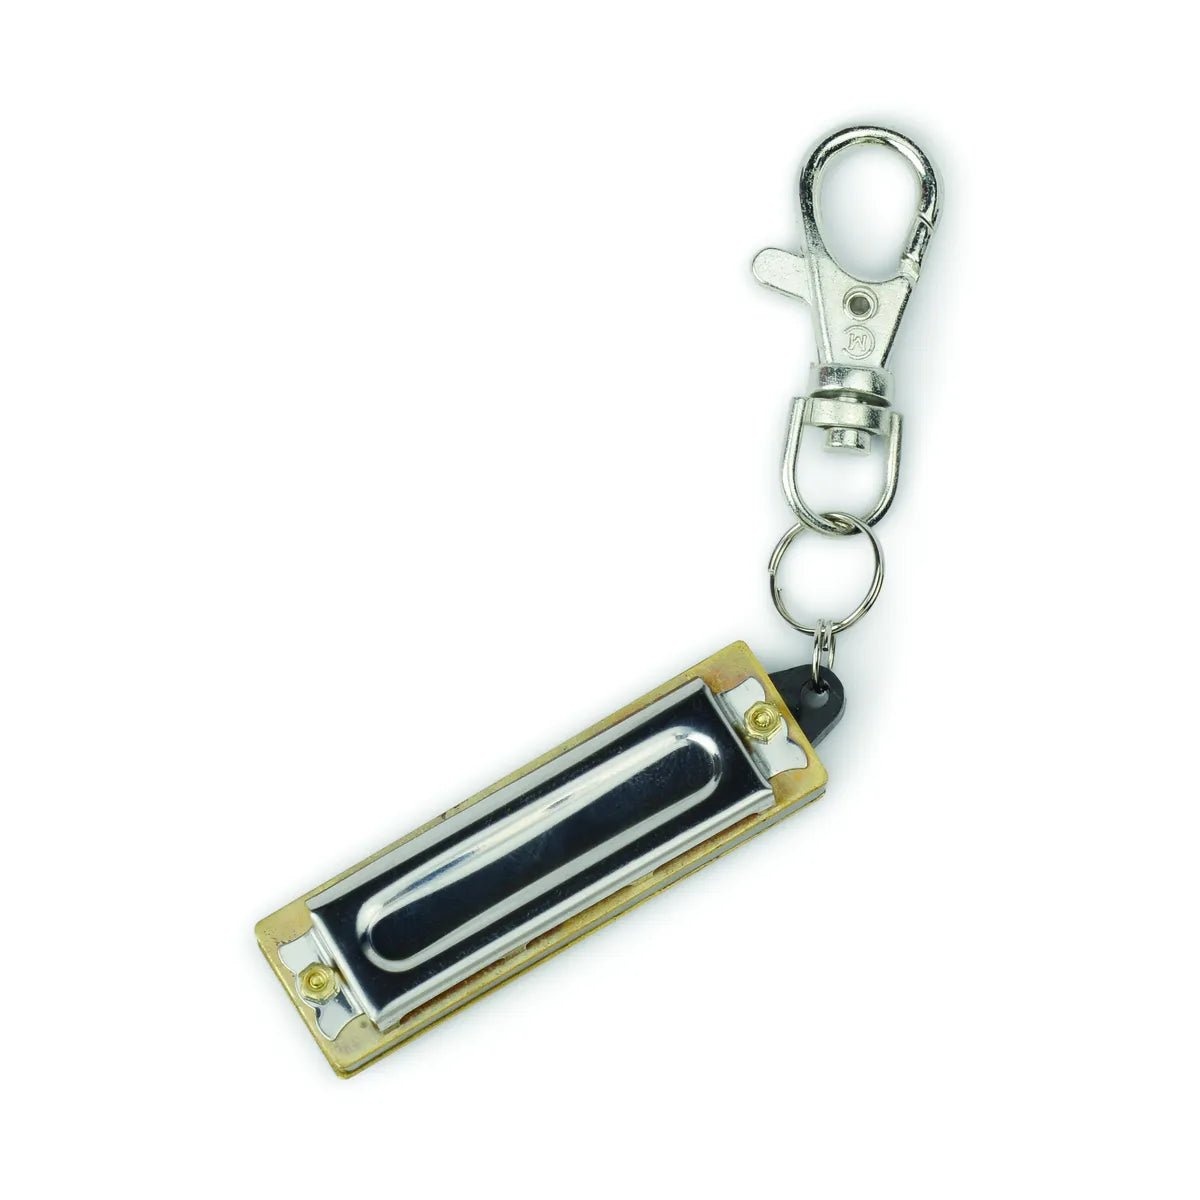
Gentlemens Hardware - Munspel Mini Nyckelring
Liten men kraftfull - Gentlemen's Hardware Mini Munspel är den perfekta accessoaren för musikälskare på språng. Med sin smidiga storlek och nyckelring kan du alltid ha ett munspel redo för att liva upp stunden. Perfekt som en unik present eller en rolig detalj i din vardag. Kompakt design som lätt får plats i fickan Nyckelring för enkel fästning på väskan eller nycklarna Perfekt för musikälskare och resenärer Stilrent metallhölje i guld och svart
Brand: Gentlemans Hardware
Category: Arts & Entertainment > Hobbies & Creative Arts > Musical Instrument & Orchestra Accessories > Woodwind Instrument Accessories > Harmonica Accessories > Harmonica Holders